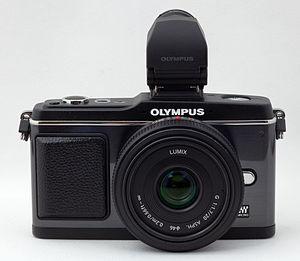
Un appareil photographique hybride est un appareil muni d'un capteur numérique de grande taille, de moyenne taille ou de petite taille et pouvant recevoir divers objectifs interchangeables.